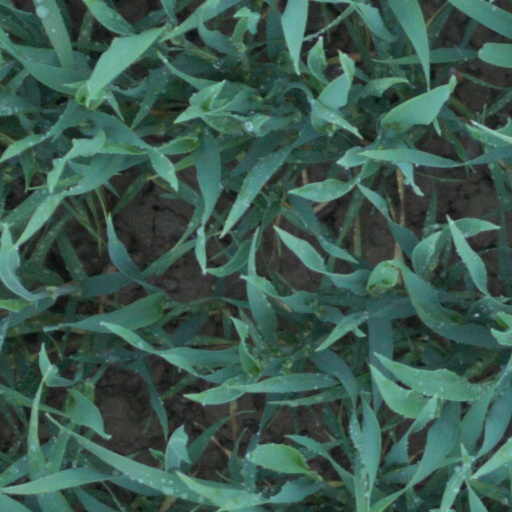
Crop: wheat